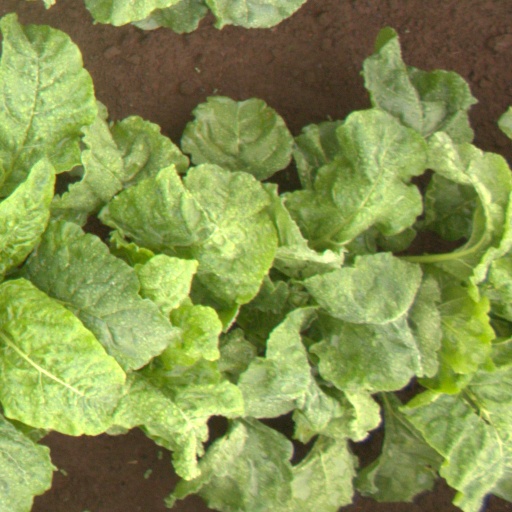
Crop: sugar beet